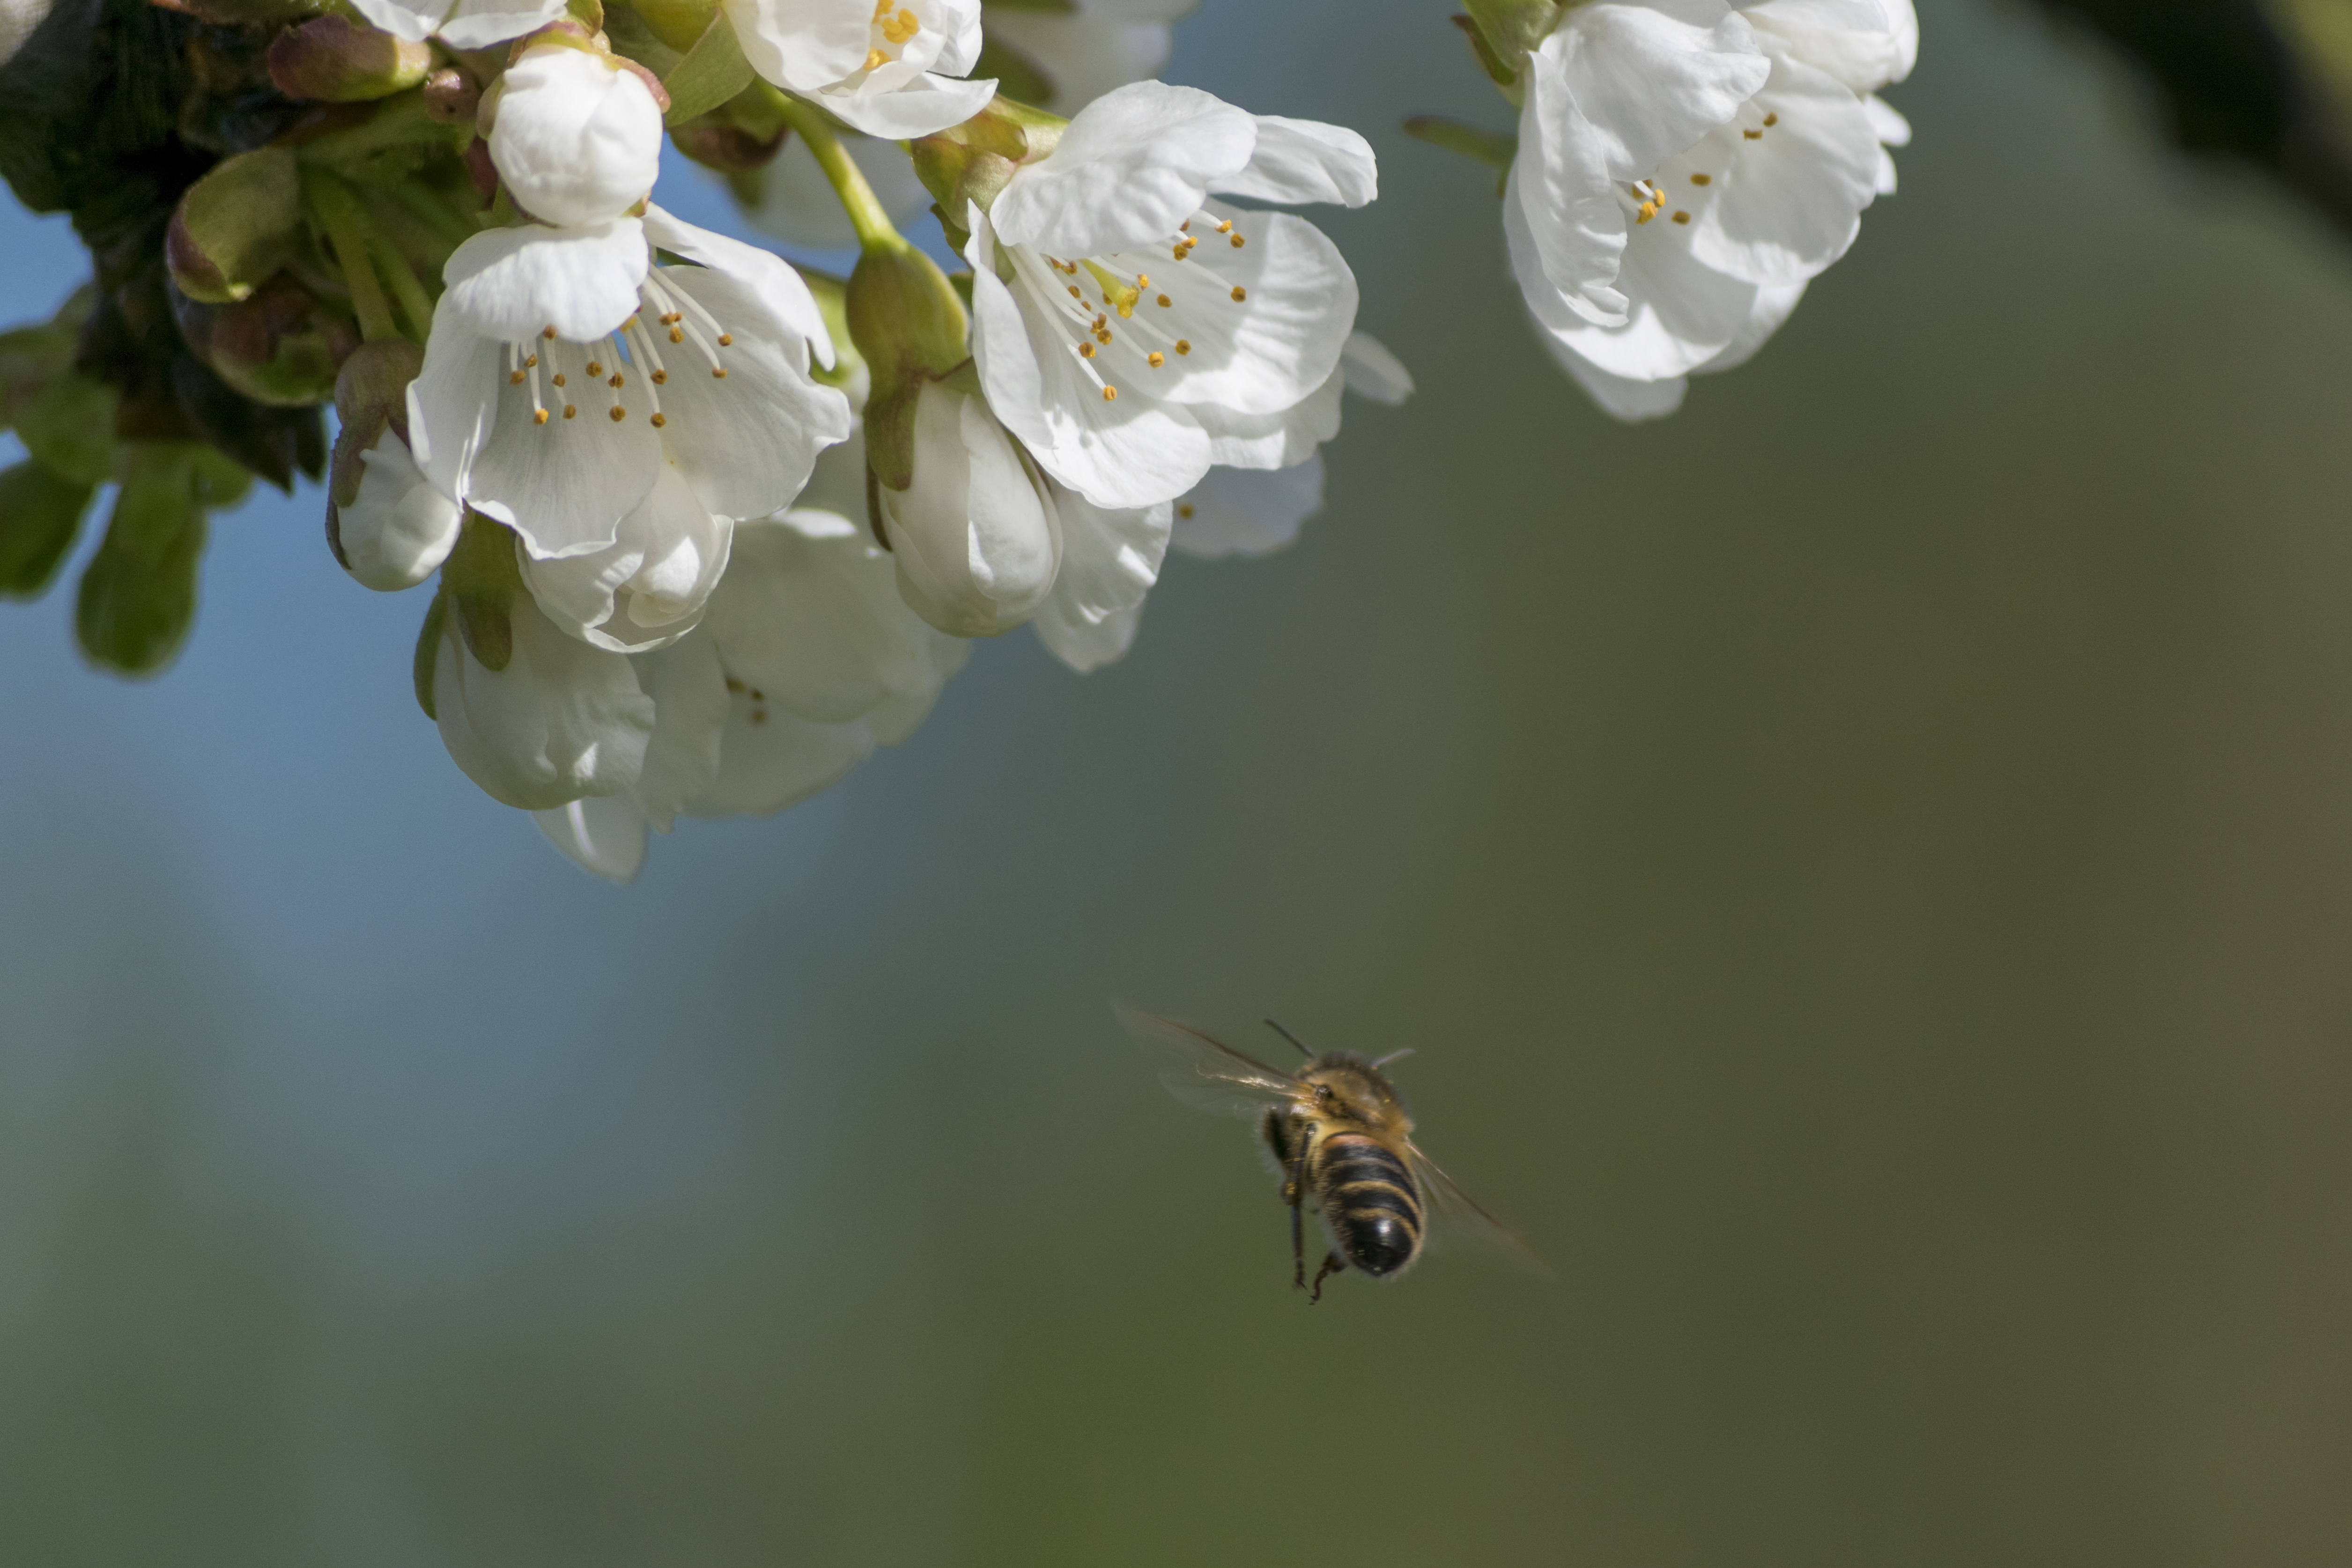
apple, tree, nature, outdoor, branch, blossom, plant, photography, flower, petal, pollen, insect, botany, nikon, flora, fauna, invertebrate, close up, nederland, netherlands, bee, outdoorphotography, depthoffield, honeybee, nectar, appleblossom, paulvandevelde, pdvandevelde, padagudaloma, natuurfotografie, naturephotographer, dordrecht, biesbosch, nederlandinfotos, merwelanden, bij, honingbij, zuileshoeve, macro photography, arthropod, honey bee, pollinator, membrane winged insect